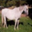
Label: horse